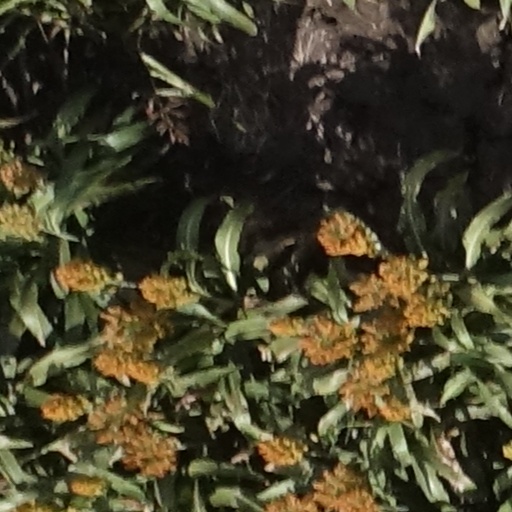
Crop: sorghum